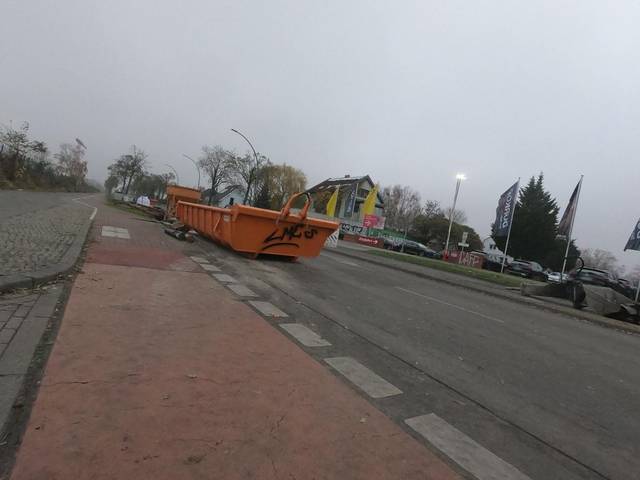
Region: Germany
Coordinates: 52.536, 13.514